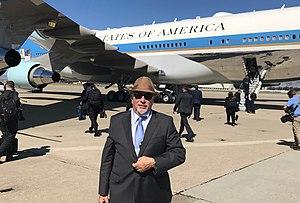
Michael Savage, de son vrai nom Michael Alan Weiner est un animateur de radio, un auteur, et un commentateur politique conservateur.